Healthcare in Kosovo

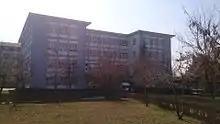
University dentistry clinical center-Kosovo

National Institute of Public Health (NIPH) was established on 5 June 1925 and it is the highest medical, professional, and scientific institution. The institution organizes and applies the strategy of public health hygienic-sanitary measures, prophylactic-epidemically measures, social-medical, health education, EPI (expanded program on immunization), health promotion, water, food and air quality controls, health policy, economy of health, and develops scientific research works in the territory of the Republic of Kosovo. Hence, the Institute is known as the educational base of the Faculty of Medicine and is divided in five departments: Epidemiology, Human Ecology, Social Medicine, Micro-biology and Health Information System; Kosovo School of Public Health.